Carmen Carrera

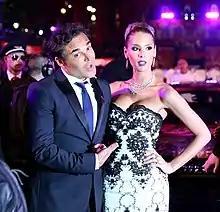
Carrera with David LaChapelle at Life Ball 2014

A petition started requesting that Carrera serve as a model during the 2013 Victoria's Secret Fashion Show, but despite media coverage and approximately 45,000 signatures, the petition was unsuccessful.